Anna Lee Fisher

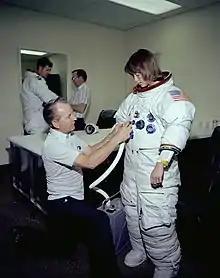
A technician adjusts an overly-large Apollo spacesuit

Another doctor at Harbor General was Mark Mecikalski, who followed the American space program. At lunch in June 1977 he informed Bill, who was now Sims's fiancé, that the National Aeronautics and Space Administration (NASA) was conducting a selection of a new group of astronauts and recruiting doctors. Bill had Sims paged over the hospital loudspeaker system. They both applied, although they agreed that Sims had the better chance, due to her background in chemistry as well as medicine. They had three weeks to assemble the required documents and submit their applications. Sims posted hers the day before the deadline. NASA received 8,079 applications, and chose 208 for further screening. Sims was invited to come to the Johnson Space Center (JSC) in Houston, for a week of interviews, evaluations and examinations, commencing on August 29, 1977.